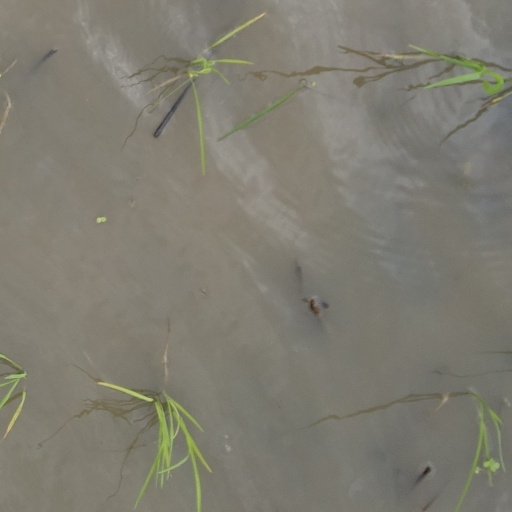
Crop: rice